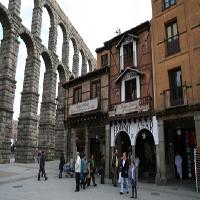
Weather: cloudy or overcast